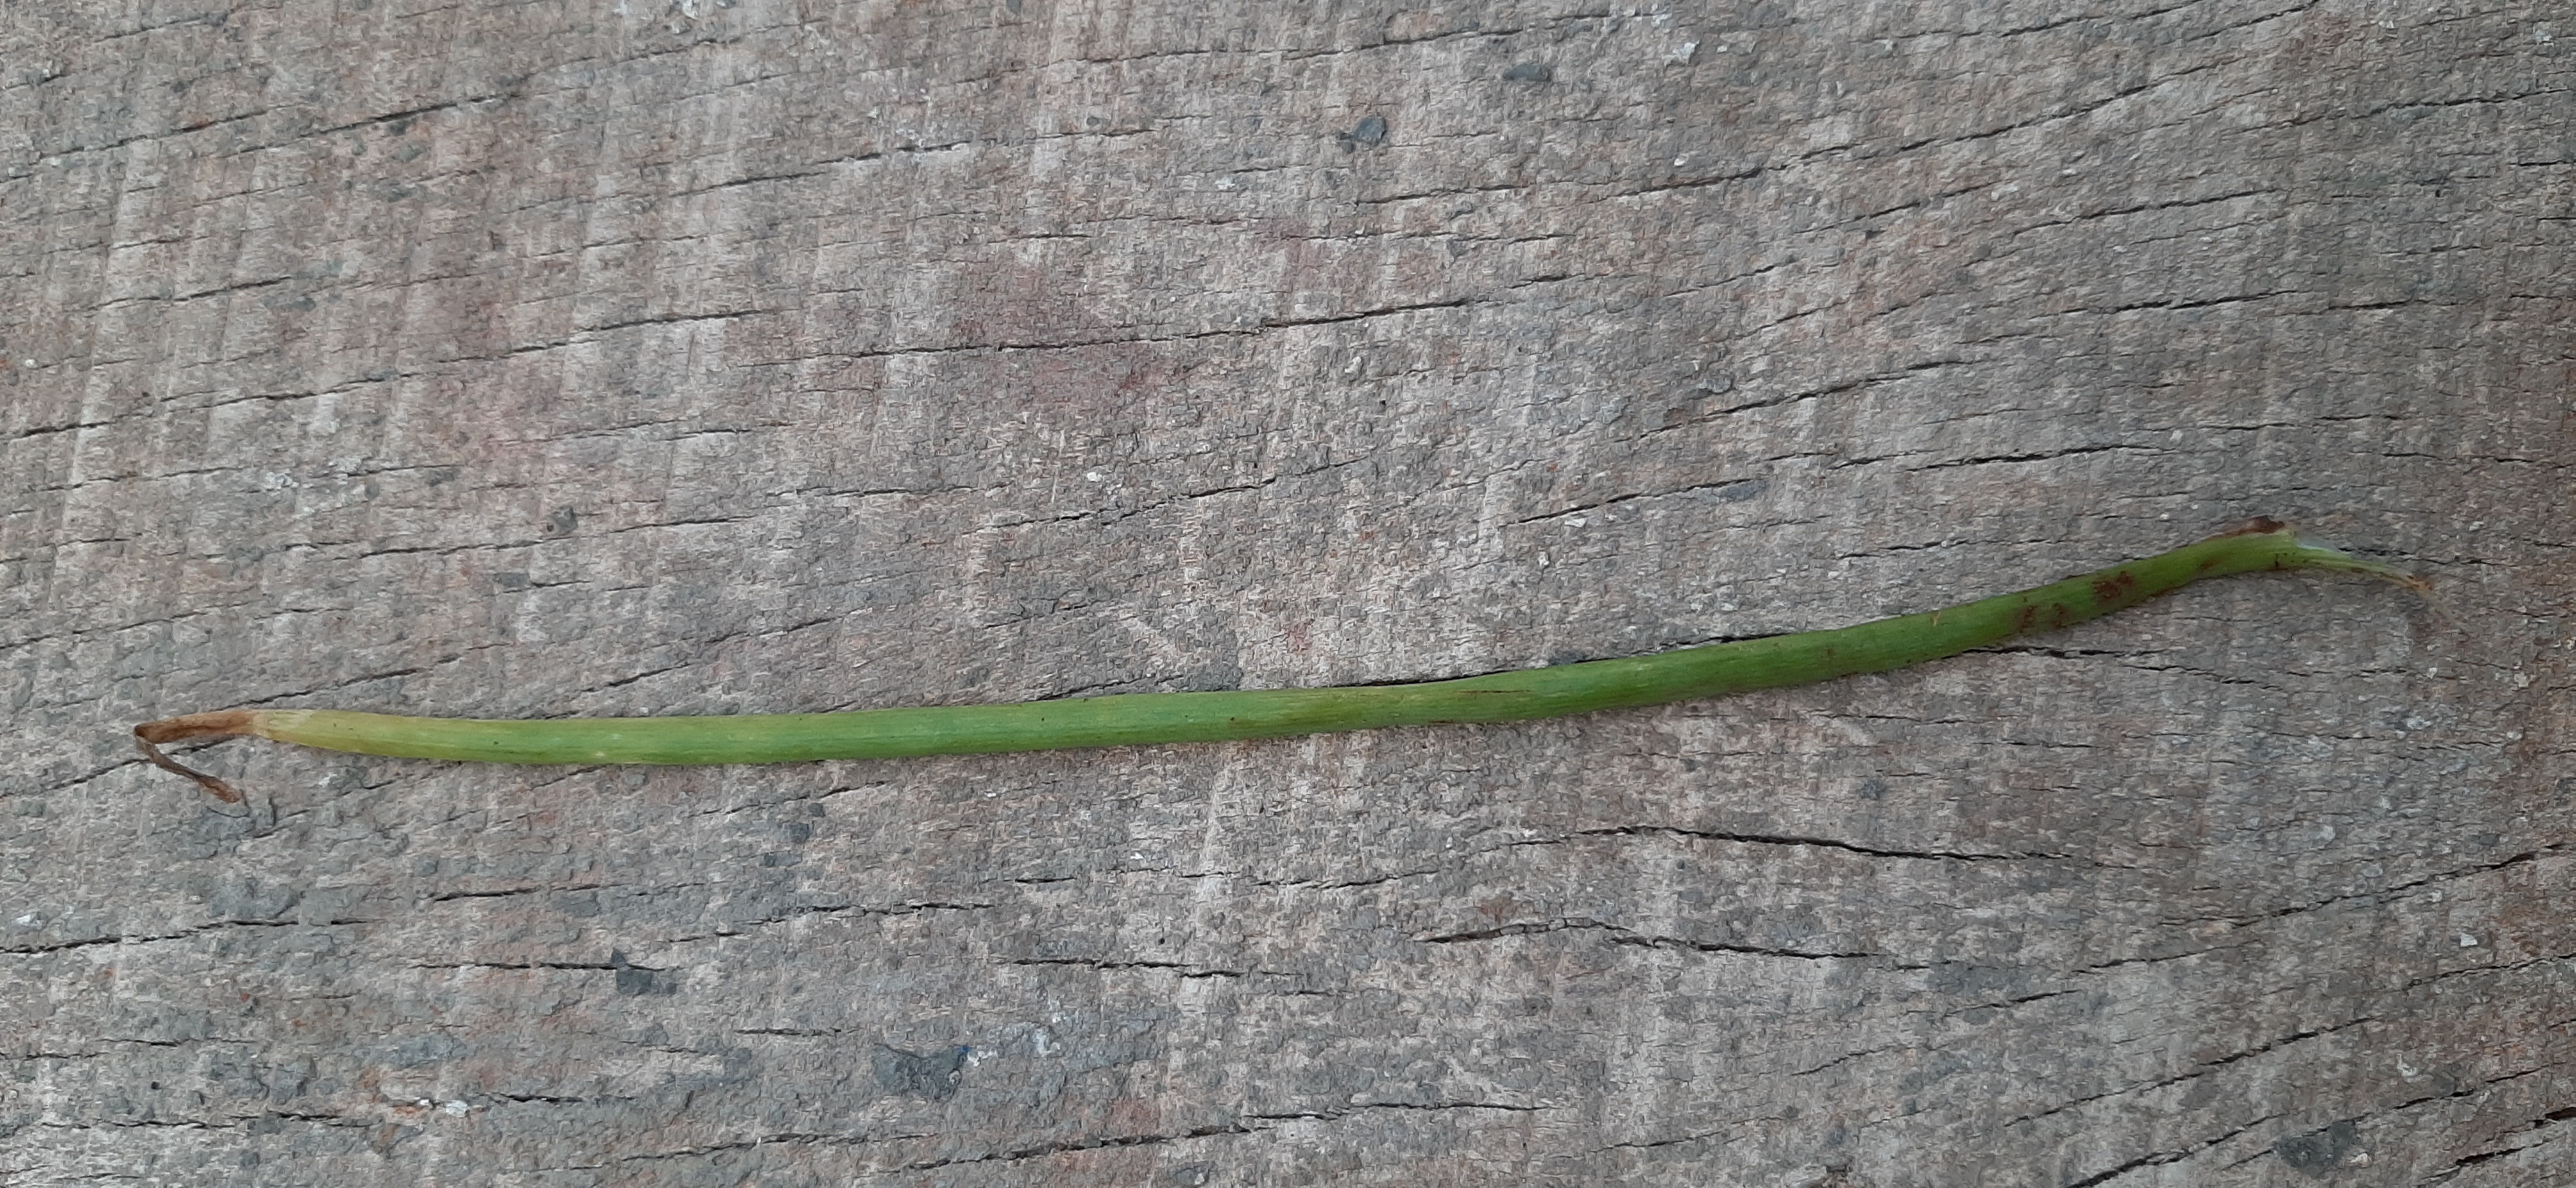
Plant: Onion